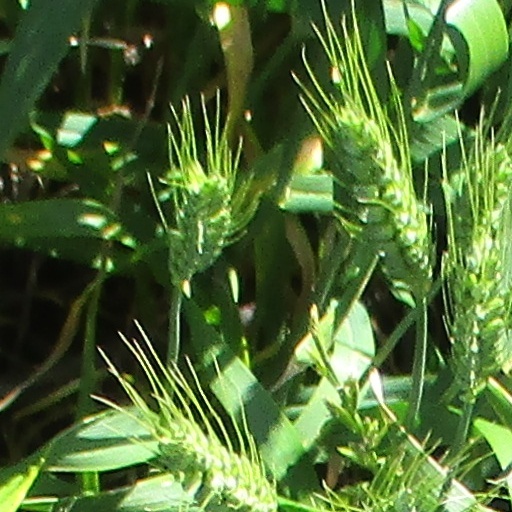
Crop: wheat